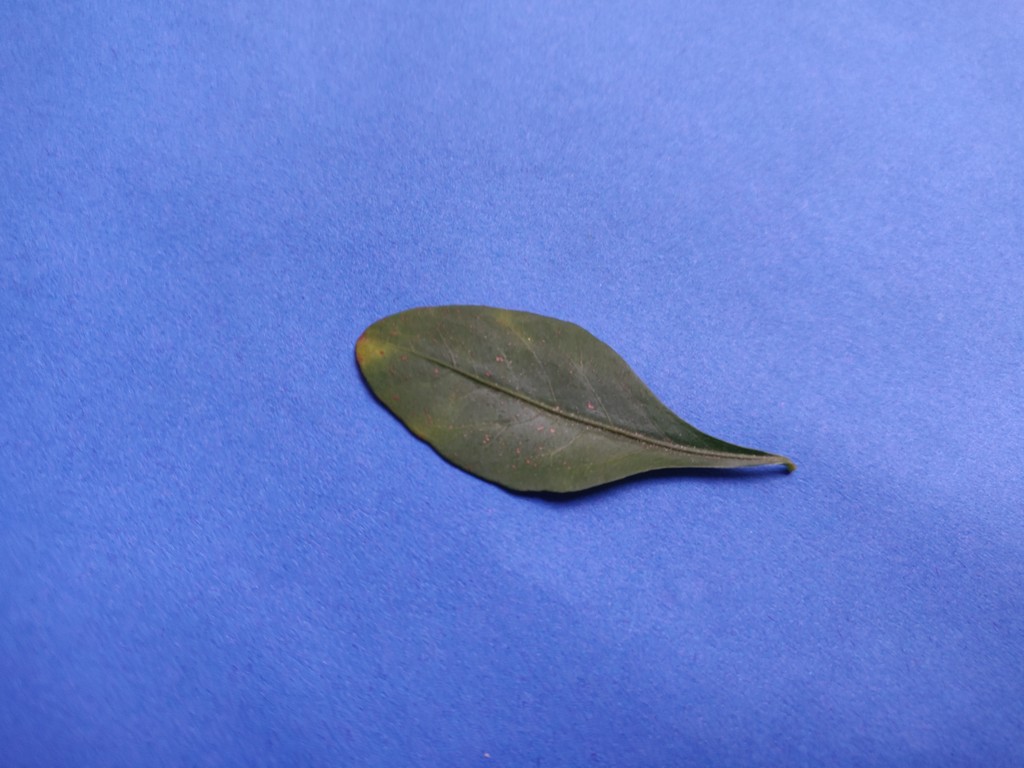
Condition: Unhealthy
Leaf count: single
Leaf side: front